Marco Reus

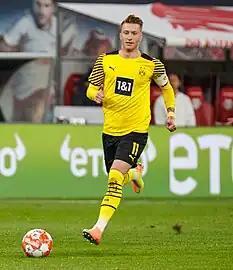
Reus playing for Borussia Dortmund in 2021

At the beginning of the 2019–20 season, Reus and his team would defeat rivals Bayern Munich in a 2–0 victory at the 2019 DFL-Supercup, marking his second win of that competition.